49ers–Cardinals rivalry

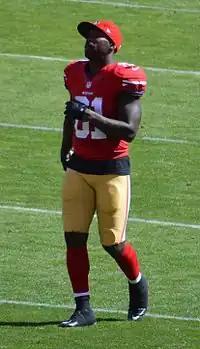
Anquan Boldin had multiple 1,000 receiving yard seasons with both the 49ers and Cardinals

The two teams became division rivals when the Cardinals moved to the NFC West, as part of the NFL's 2002 realignment. In 2004, the 49ers finished with a dismal 2–14 record; both of their 2 wins, however, came against the Cardinals. The following season, the two teams played the first NFL regular season game held outside of the United States. Dubbed Fútbol Americano, the game was played at Estadio Azteca, in Mexico City; the Cardinals won 31–14.